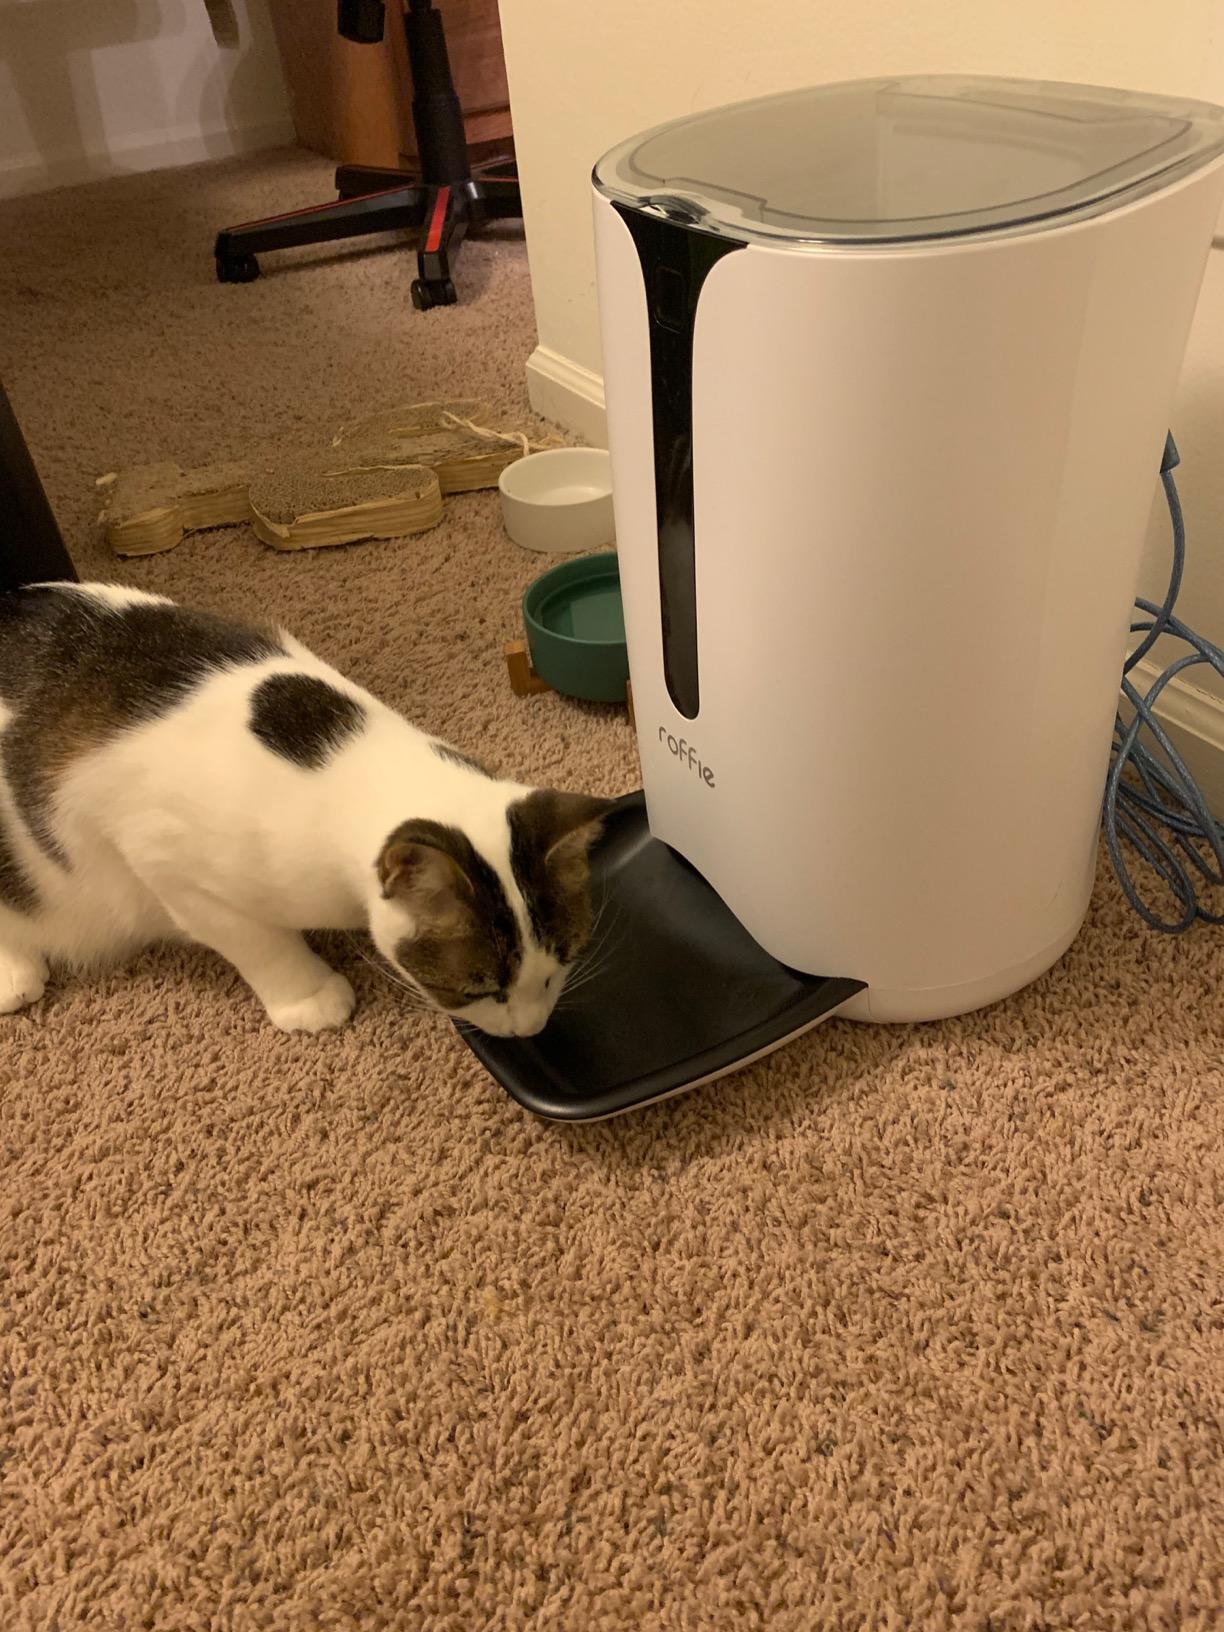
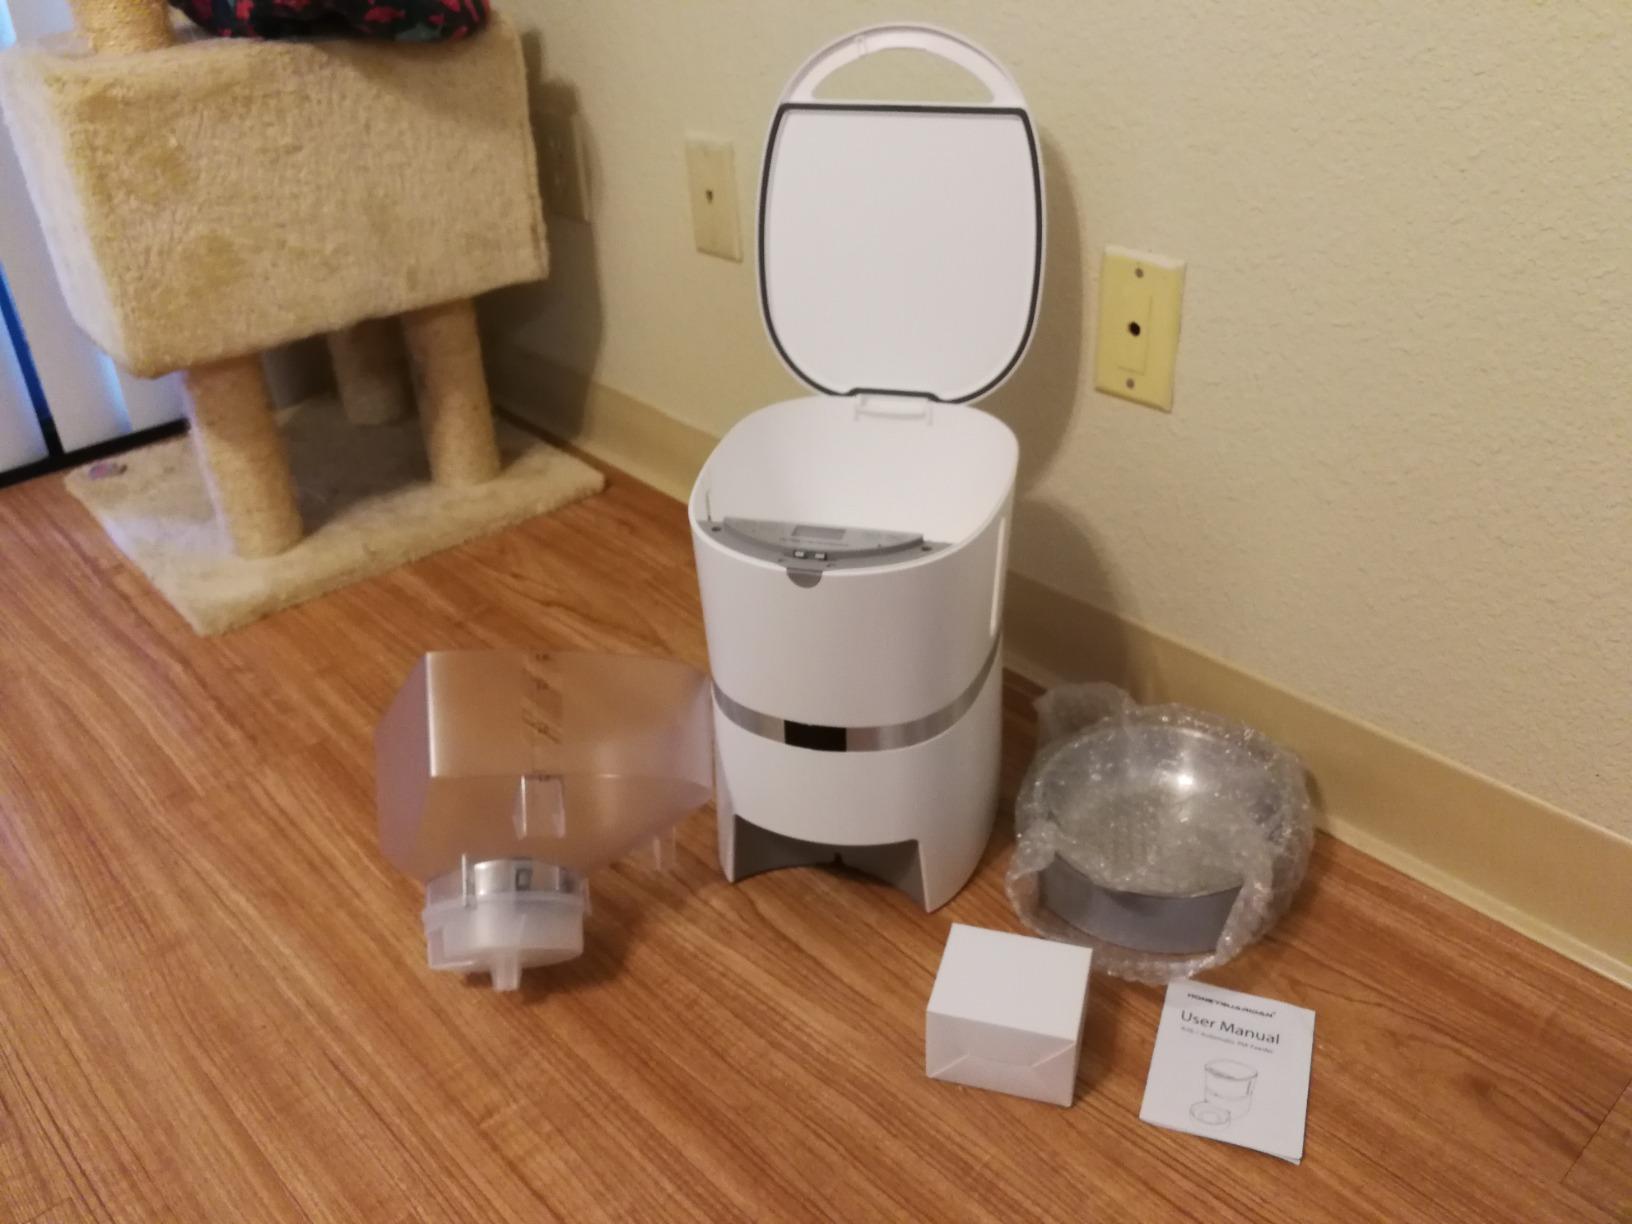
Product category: items_feeder
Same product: no